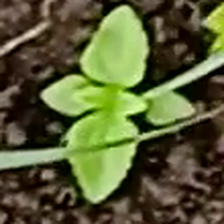
Weed species: Lamber_Quarter_plant(Chenopodium )